History of the floppy disk

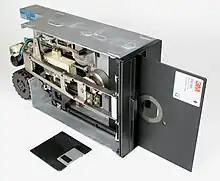
8-inch disk drive with diskette. 3½-inch disk for comparison.

In 1973, Shugart founded Shugart Associates which went on to become the dominant manufacturer of 8-inch floppy disk drives. Its SA800 became the industry standard for form factor and interface.